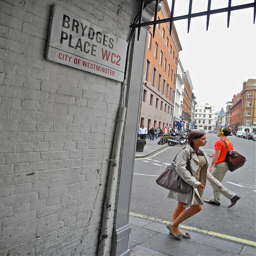
a street sign attached to a buildings with people walking near by
A picture of some people by the street.
A view of a city from an alleyway.
A shot from an alleyway looking out at a couple people walking by.
The woman walks walks next to a man on narrow city sidewalk.